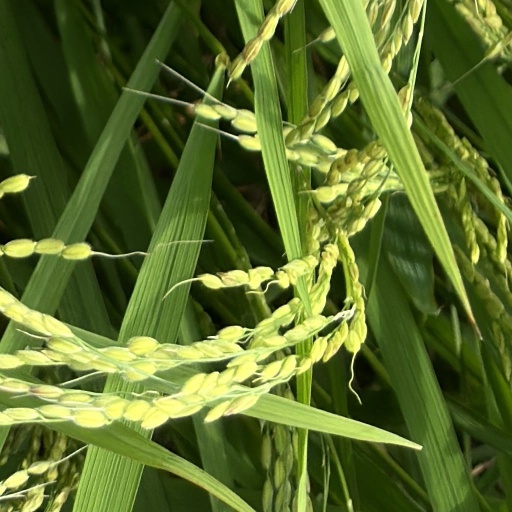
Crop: rice